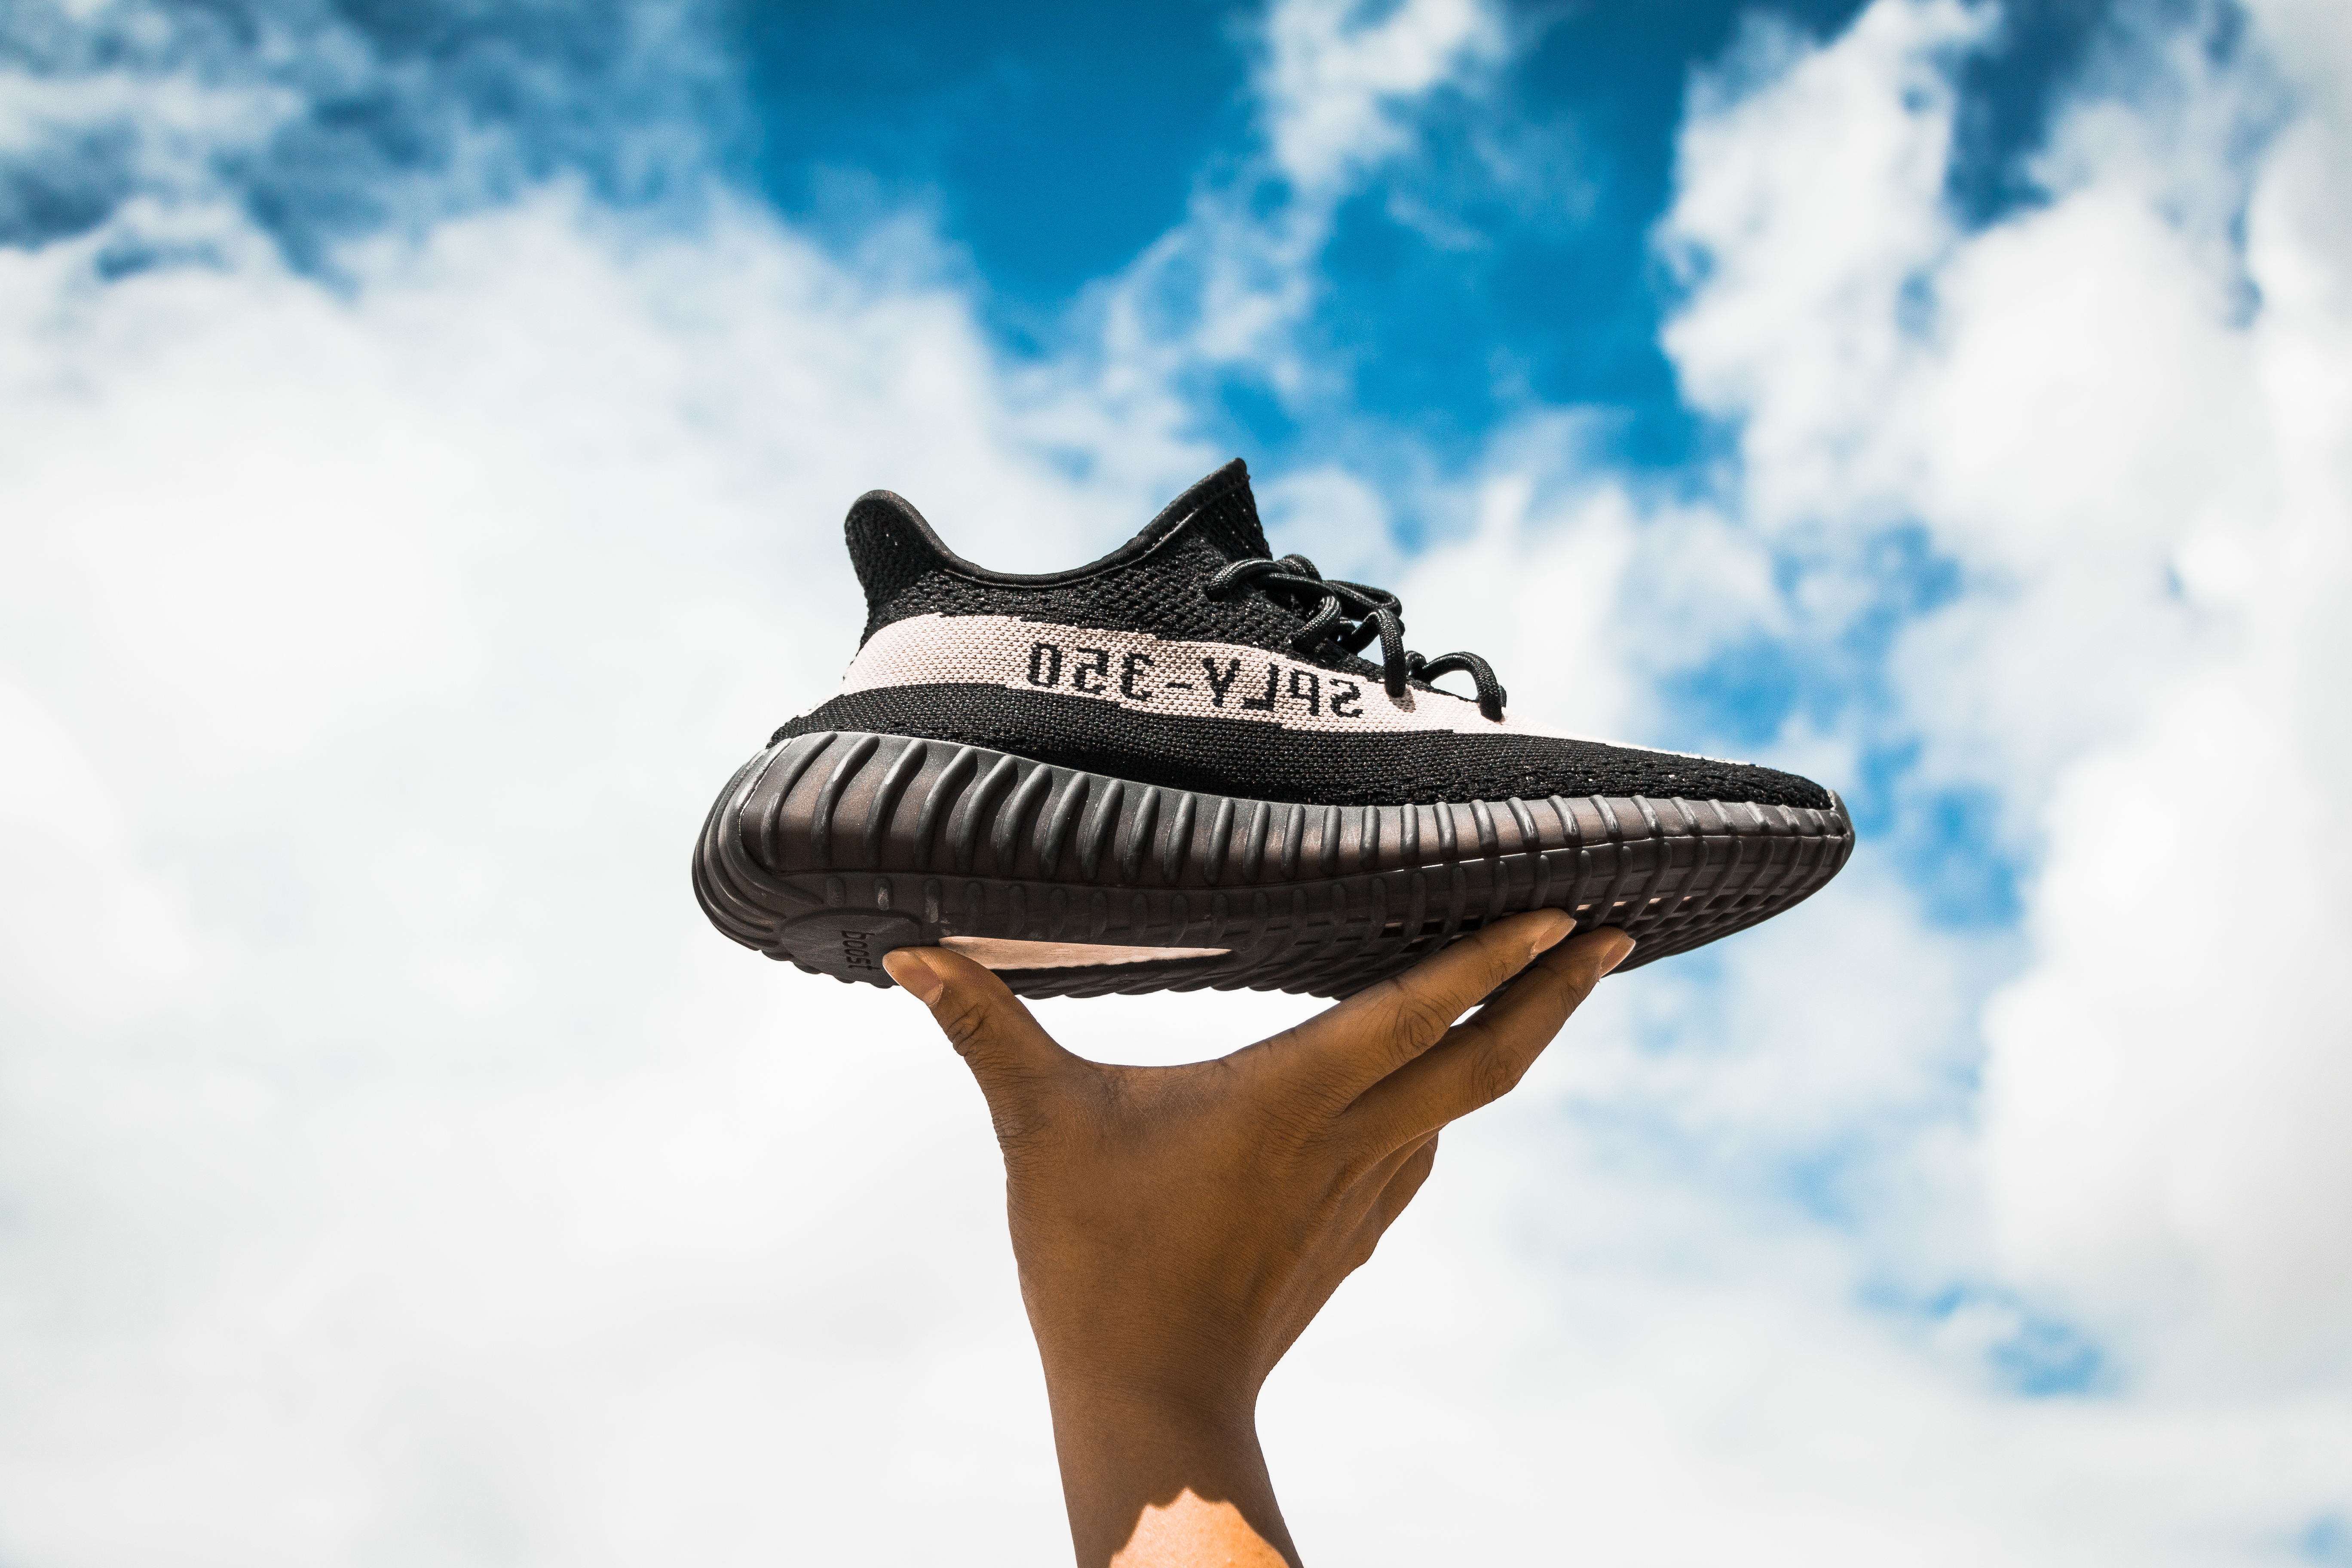
hand, shoe, winter, cloud, sky, sneaker, blue, season, sneakers, footwear, surfing equipment and supplies